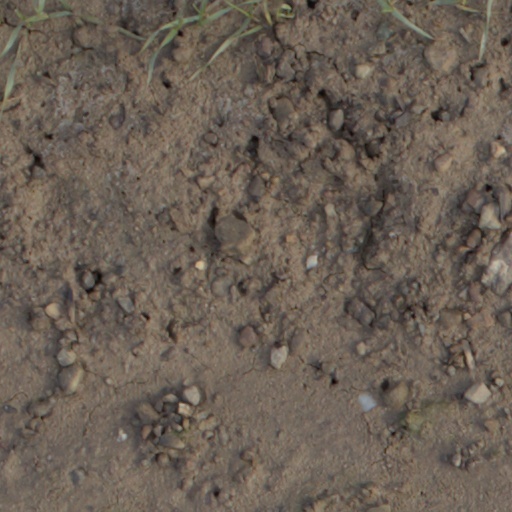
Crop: wheat